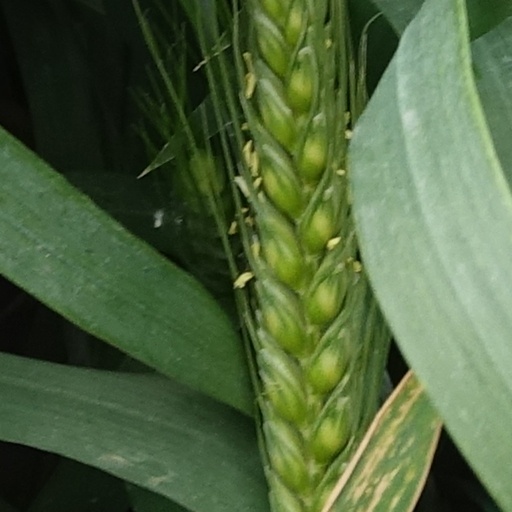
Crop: wheat